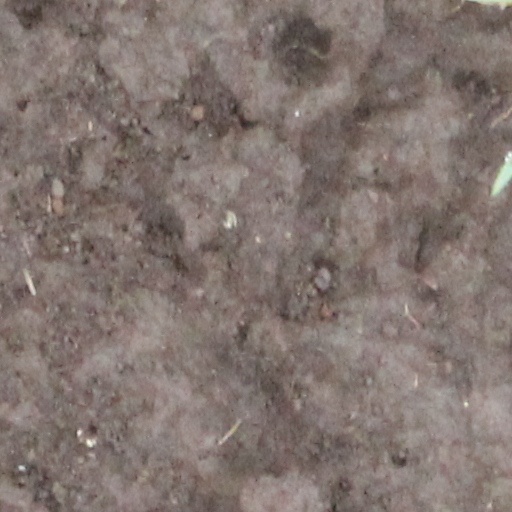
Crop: wheat